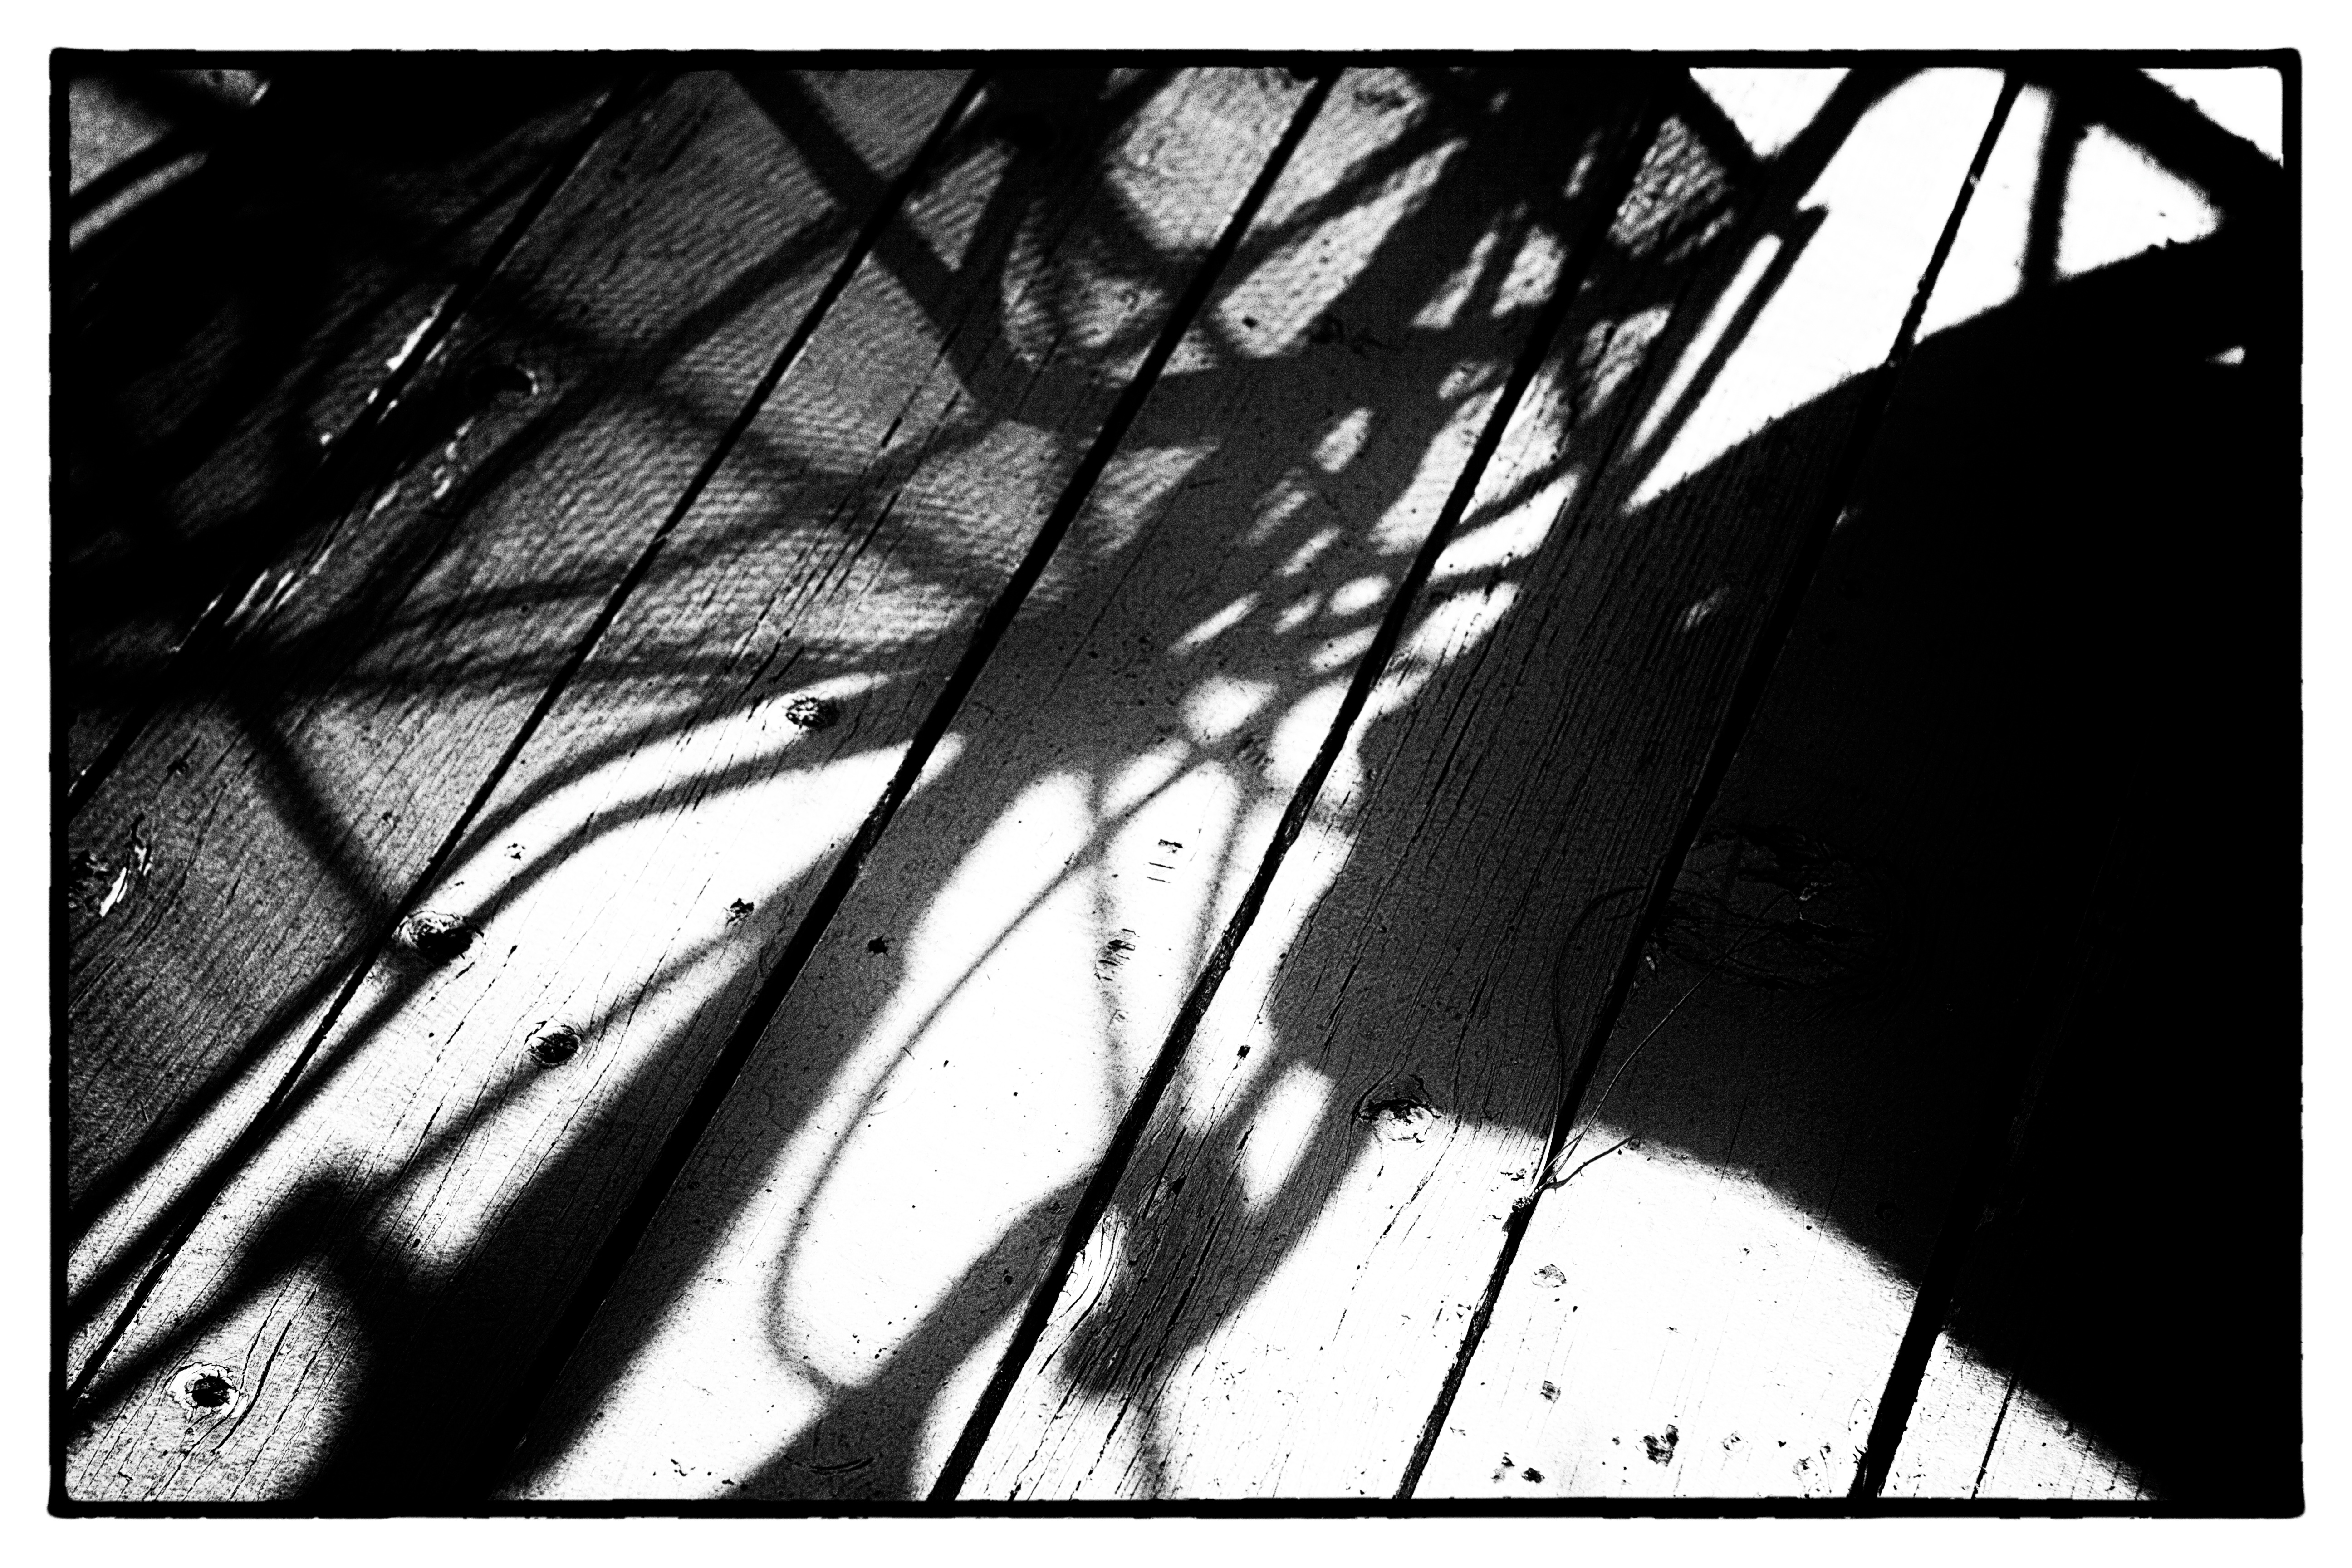
black and white, photography, line, shadow, black, monochrome, bw, photograph, image, shape, monochrome photography